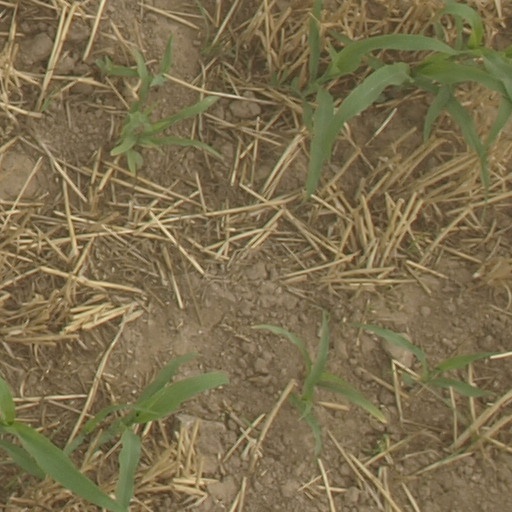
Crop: maize; corn